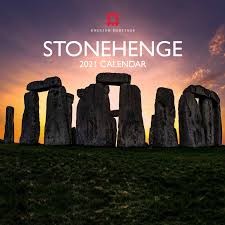
Landmark: Stonehenge